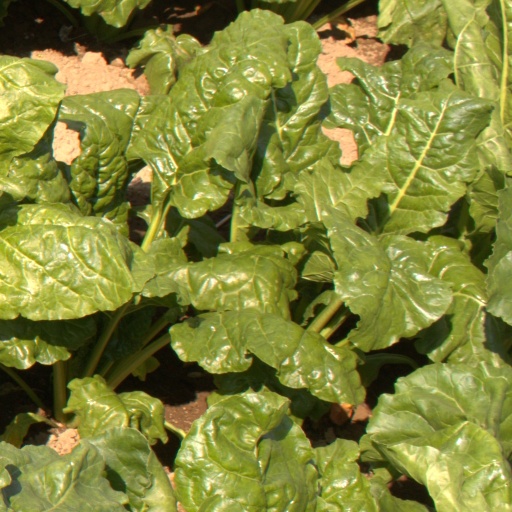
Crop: sugar beet